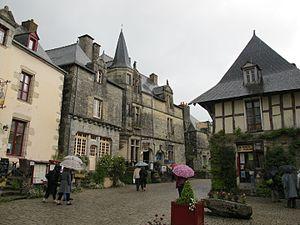
Immeuble, Rochefort-en-Terre, PA00091645 + Maison avec tourelle, Rochefort-en-Terre (PA00091640)
Le Village préféré des Français est une émission de télévision française produite par Morgane productions, présentée par Stéphane Bern, diffusée sur France 2 le 26 juin 2012 pour l'édition 2012, le 4 juin 2013 pour l'édition 2013, le 1ᵉʳ juillet 2014 pour la saison 2014, le 23 juin 2015 pour la saison 2015, le 7 juin 2016 pour la saison 2016, le 13 juin 2017 pour la saison 2017 et le 19 juin 2018 pour la saison 2018. À partir de 2019, la diffusion s'effectue sur France 3, ayant pour date le 26 juin 2019 pour la saison 2019 et le 1ᵉʳ juillet 2020 pour la saison 2020.